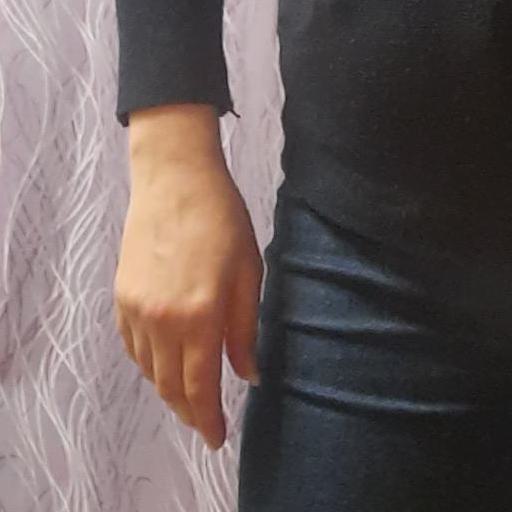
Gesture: no_gesture